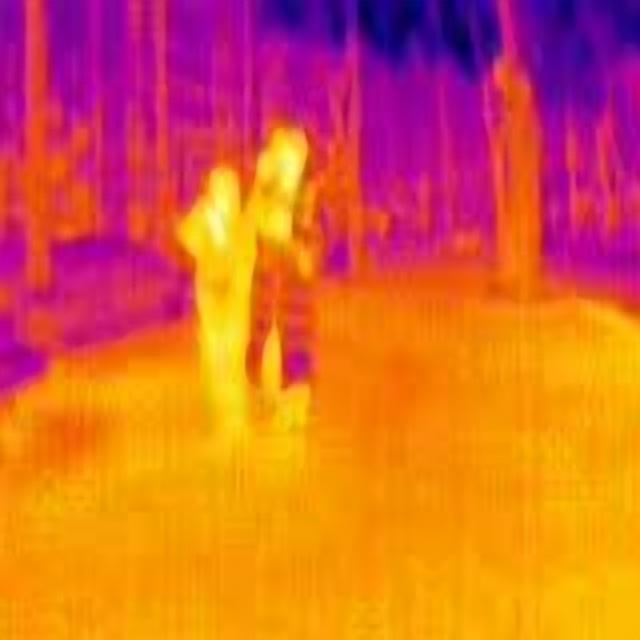
Detected objects:
label: person
label: person